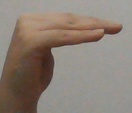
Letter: haa